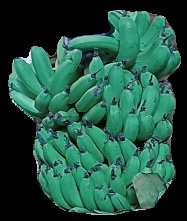
Variety: pachbale
Grade: grade3